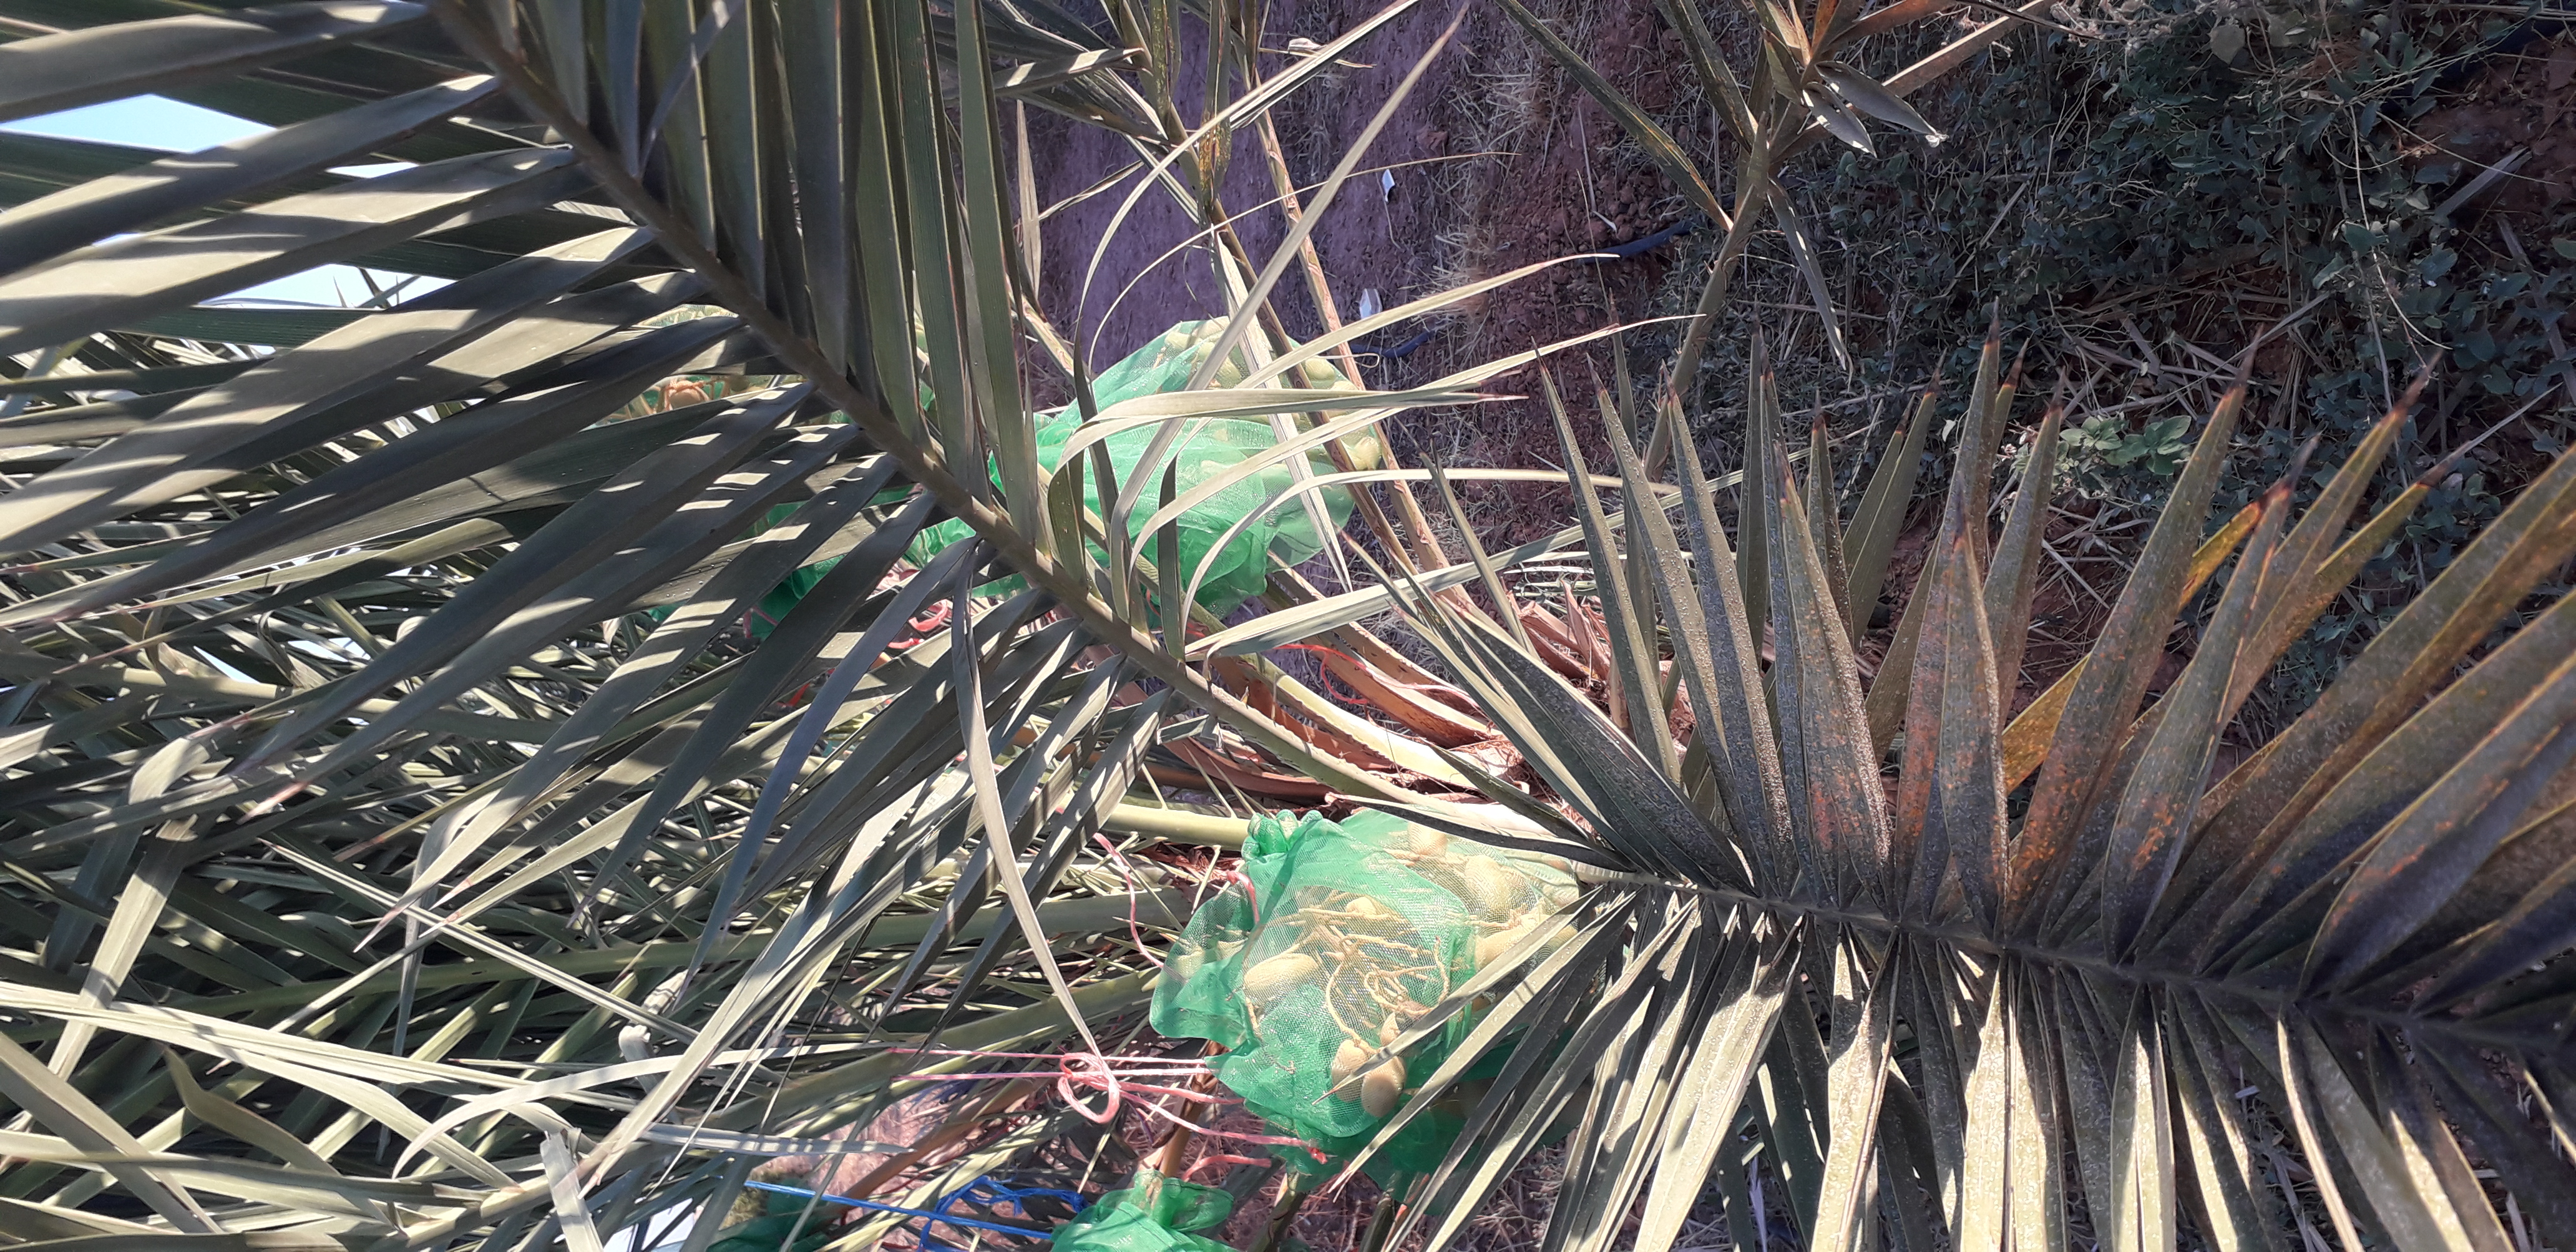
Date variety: Boumajhoul